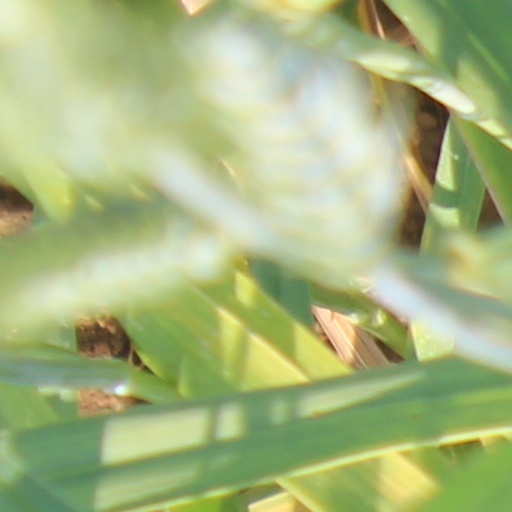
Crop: wheat